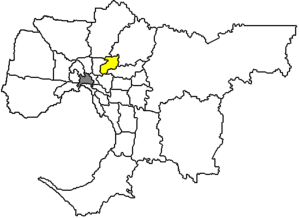
La ville de Banyule est une zone d'administration locale au nord du centre ville de Melbourne au Victoria en Australie.